José María Sentís Simeón

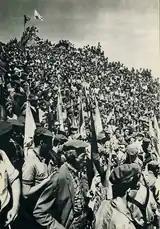
Montejurra, 1966

In 1966 the governing structures of Comunión were already purged of the Traditionalists and José María Valiente remained virtually isolated in command layer, dominated by the Hugocarlistas. At this point the rank-and-file resistance against the new progressist course was already mounting. It is not clear whether Sentís, who had just turned 70, realized that he fell victim to the ongoing struggle between the Traditionalists and the Progressists. In 1966 he accepted a post in Consejo Asesor de la Jefatura Delegada, another new body within the organisation. The 36-member council gathered mostly Carlist old-timers and theorists; providing them with prestigious role, it was in fact intended to camouflage the Hugocarlista grip on the organization.